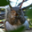
Label: squirrel